Shericka Jackson

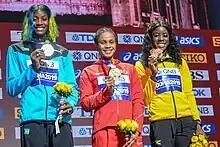
Jackson won 400 m bronze at the 2019 World Championships.

At the World Championships in Eugene, Jackson won silver over 100 m in a new personal best of 10.73 s, being part of a Jamaican 1-2-3 as Shelly-Ann Fraser-Pryce won gold in 10.69 s and Elaine Thompson-Herah won bronze in 10.81 s. She went onto win over 200 m in 21.45 s, setting a new Championship record and moving her up to second on the all-time lists.